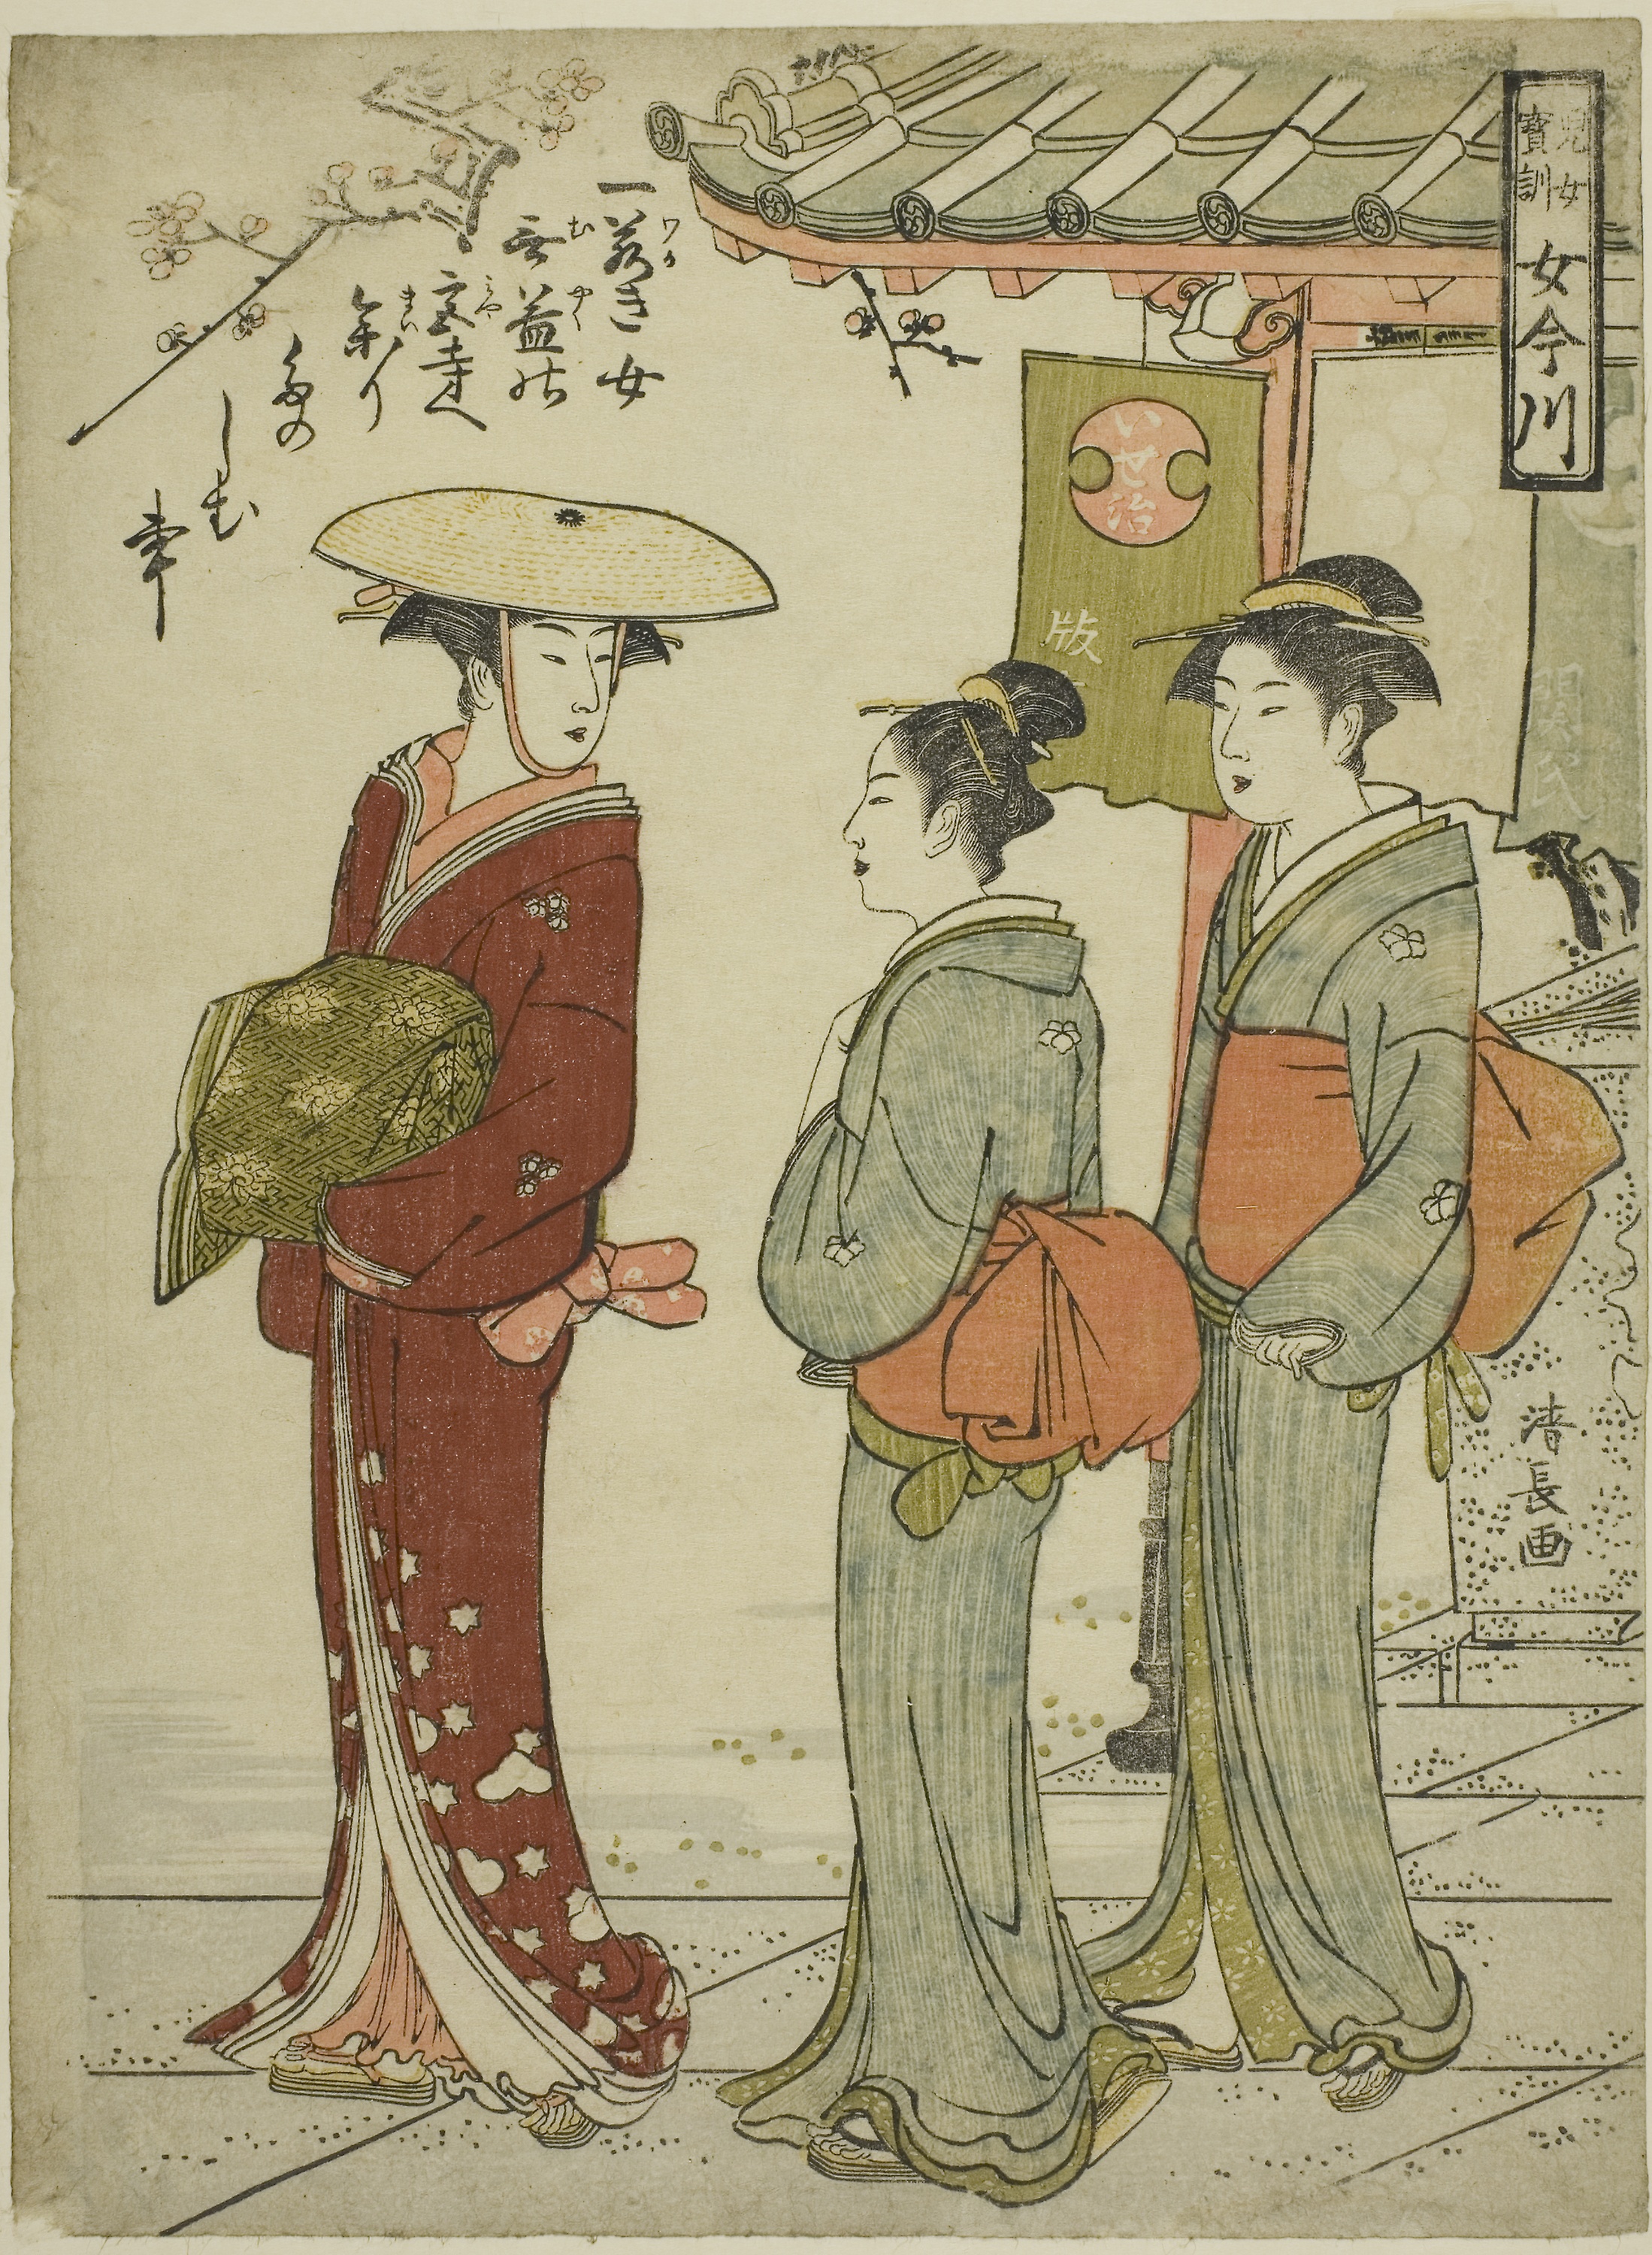
cartoon, illustration, art, costume design, pattern, fashion illustration, visual arts, painting